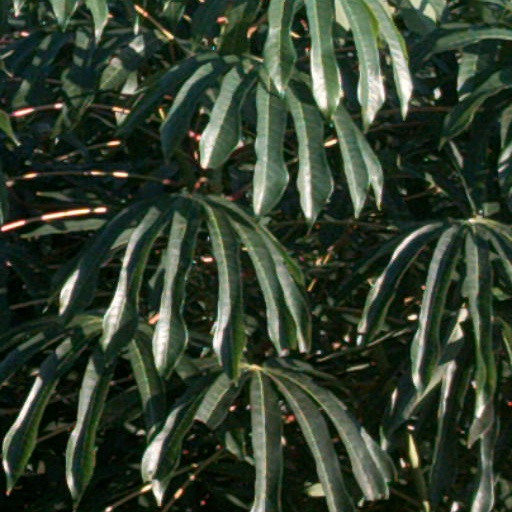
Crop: cassava